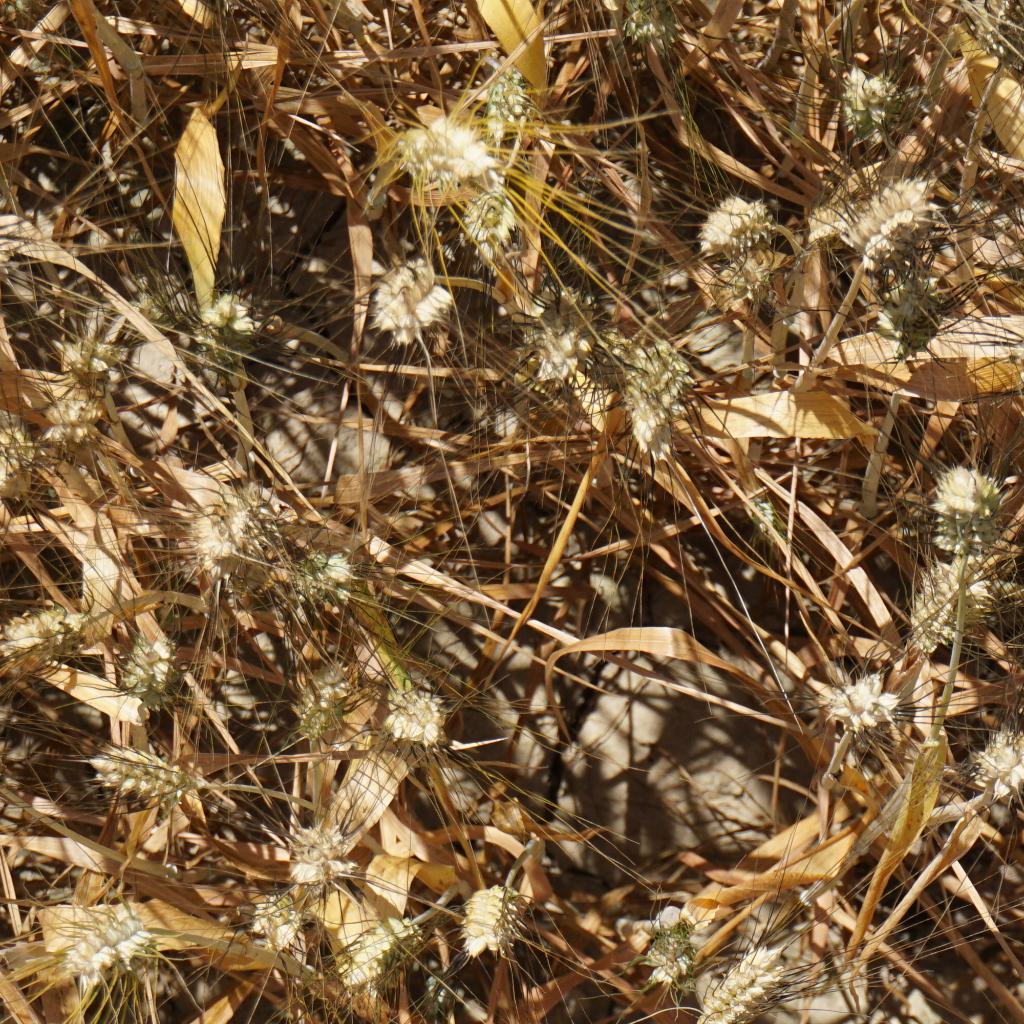
Country: France
Location: Gréoux
Wheat development stage: Filling - Ripening